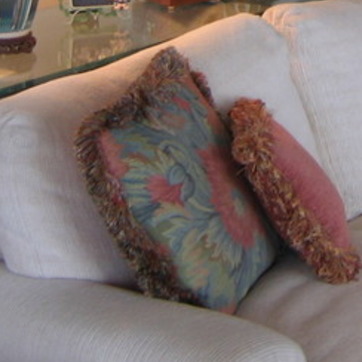
Material: fabric